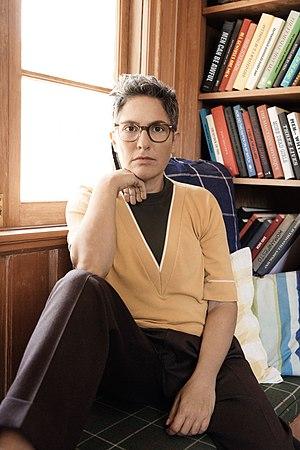
Jill Soloway, née le 26 septembre 1965 à Chicago, est une comédienne, dramaturge et féministe américaine. Elle fut nommée aux Emmy Awards en tant que meilleure scénariste de télévision.